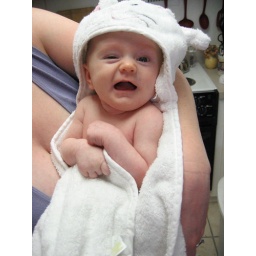
wooden pegleg is hidden by the towel